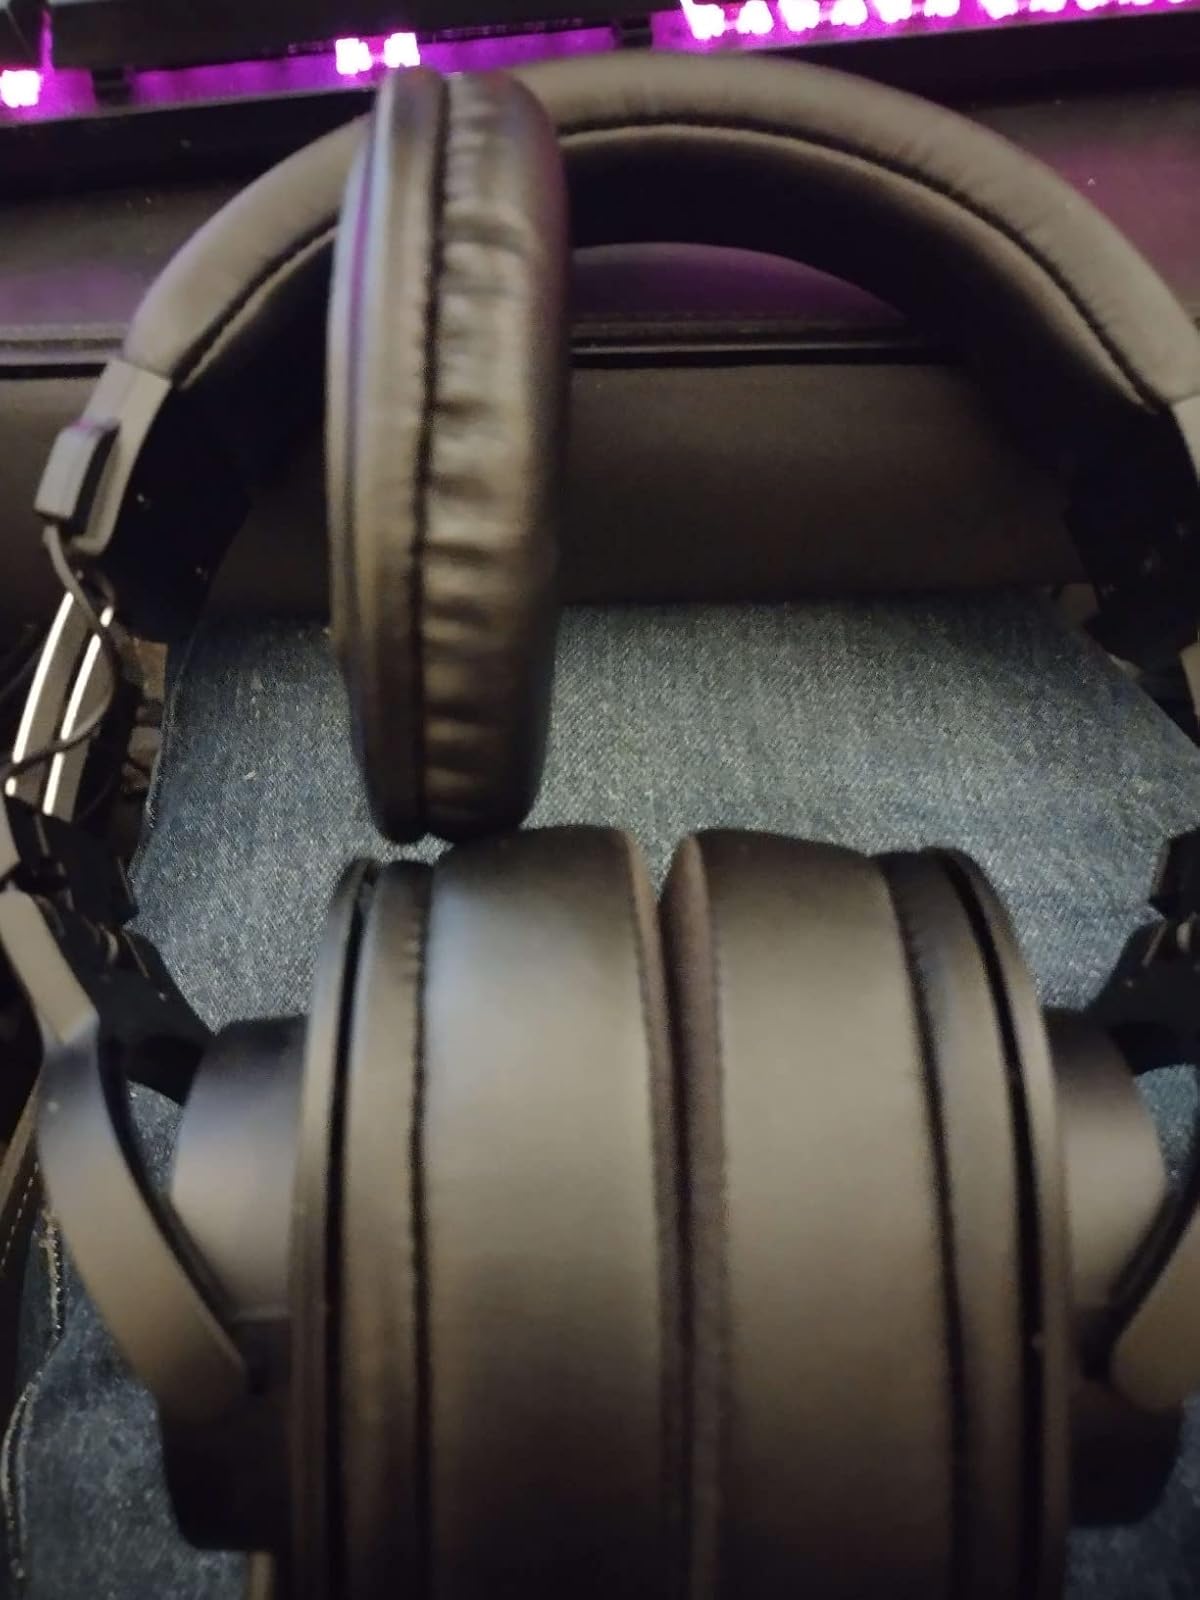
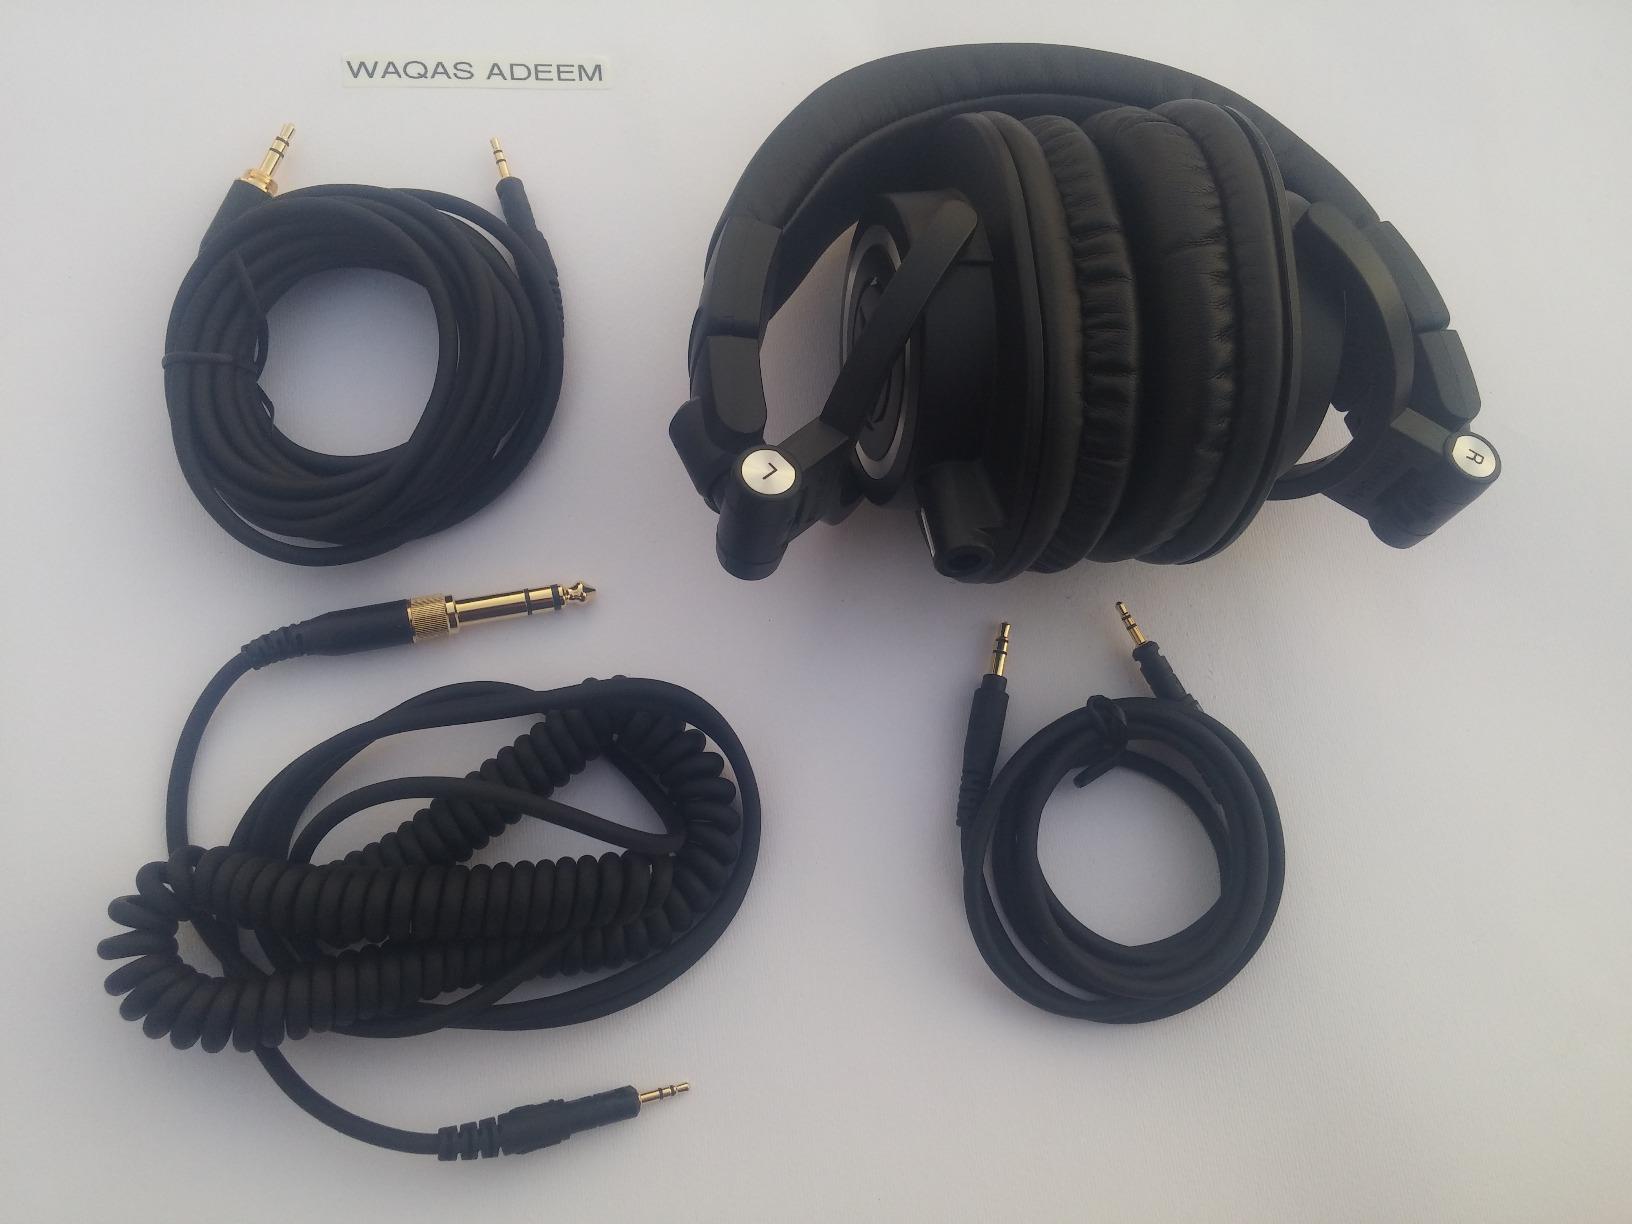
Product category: headphones
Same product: no